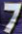
Number: 7